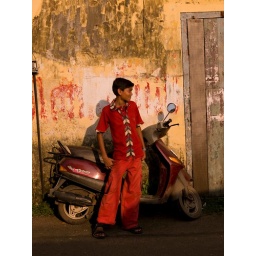
Teenage boy standing in front of a scooter in India